Our Boys (1993 play)

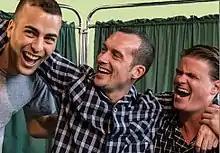
Ian (Patrick Marlin), POM (Lee Cook) and Joe (Adam Tuominen) from the 2017 Australian production of "Our Boys"

The Australian debut directed by Dave Simms was performed at the Adelaide Arts Theatre by the Adelaide Repertory Theatre Company from 31 August to 9 September 2017 and starred Adam Tuominen as Joe, Lee Cook as POM, James Edwards as Parry, Patrick Marlin as Ian, Nick Duddy as Mick and Leighton Vogt as Keith.